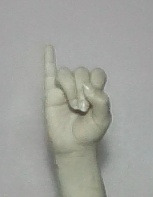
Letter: meem